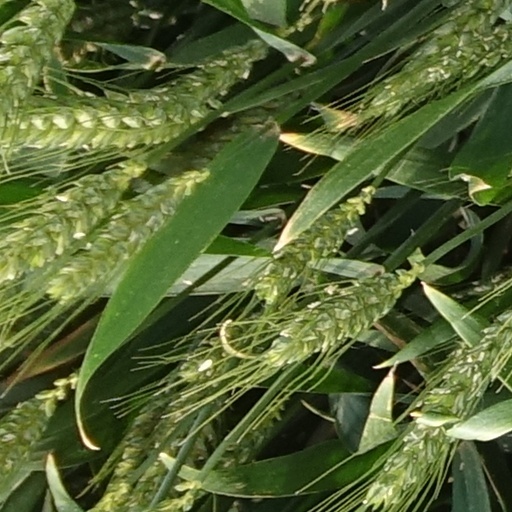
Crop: wheat